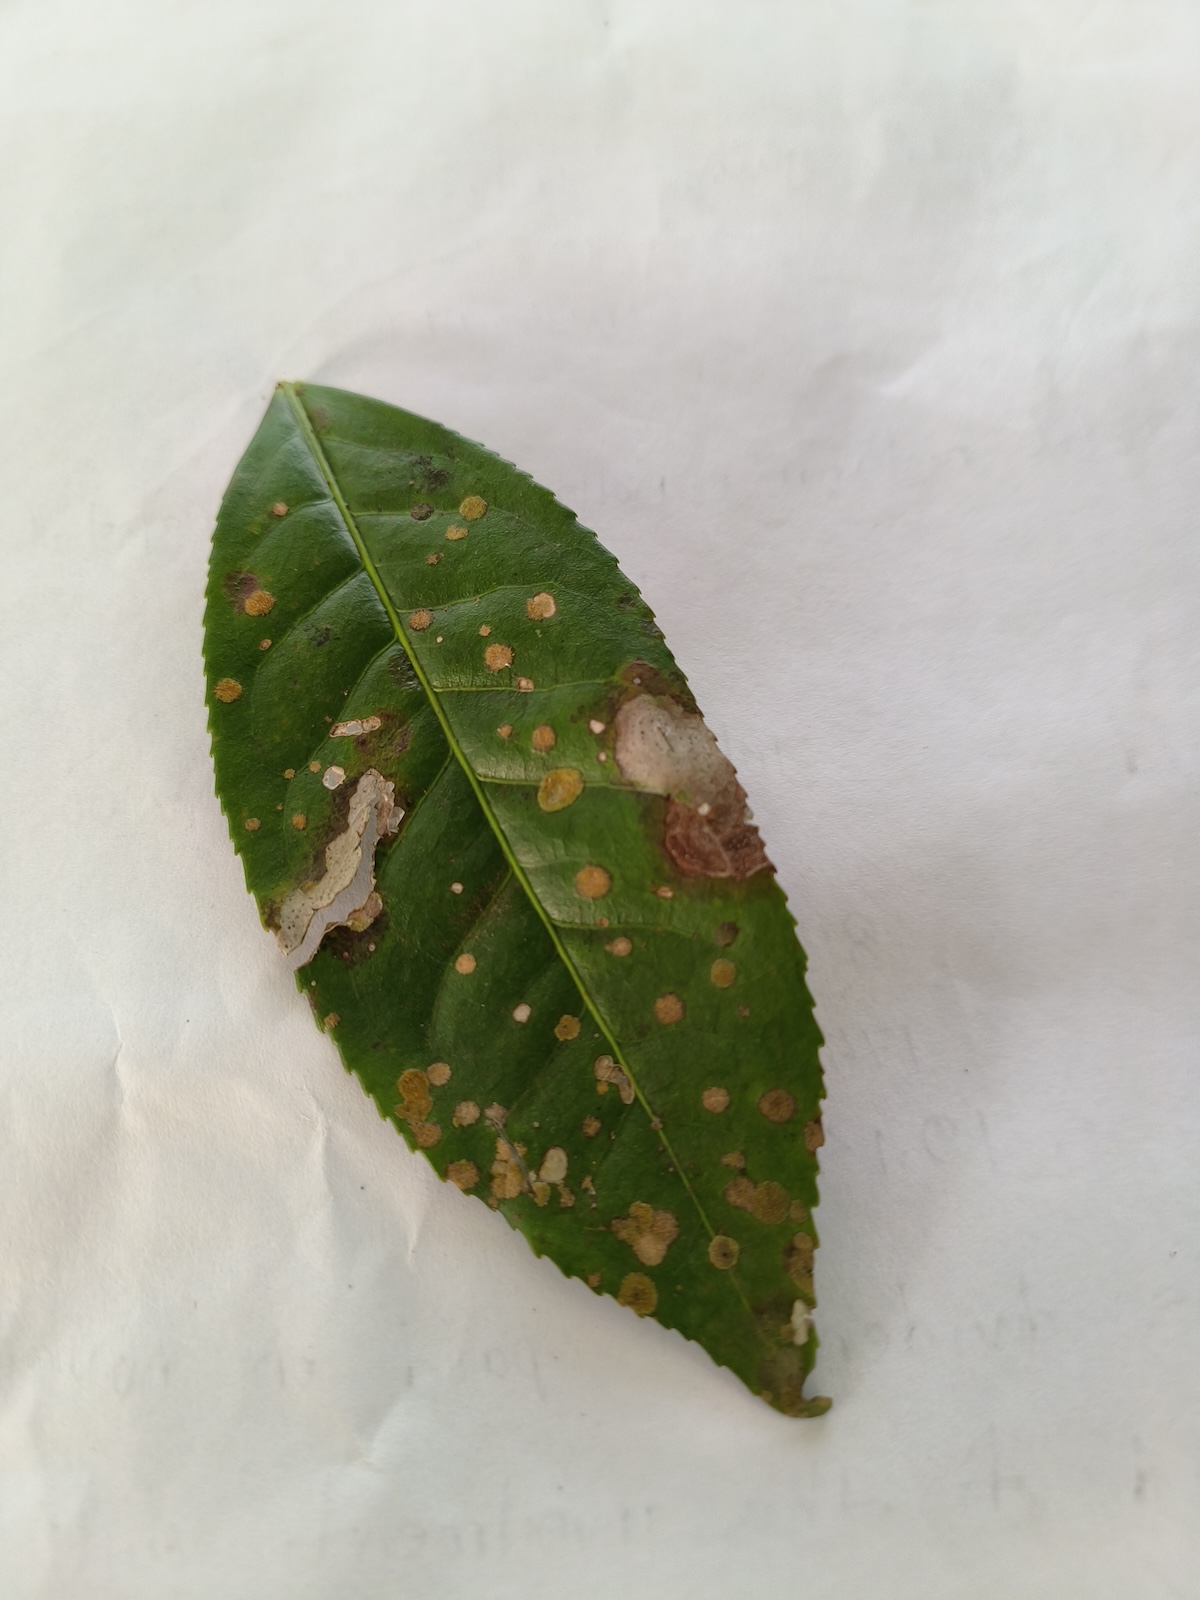
Label: Brown Blight